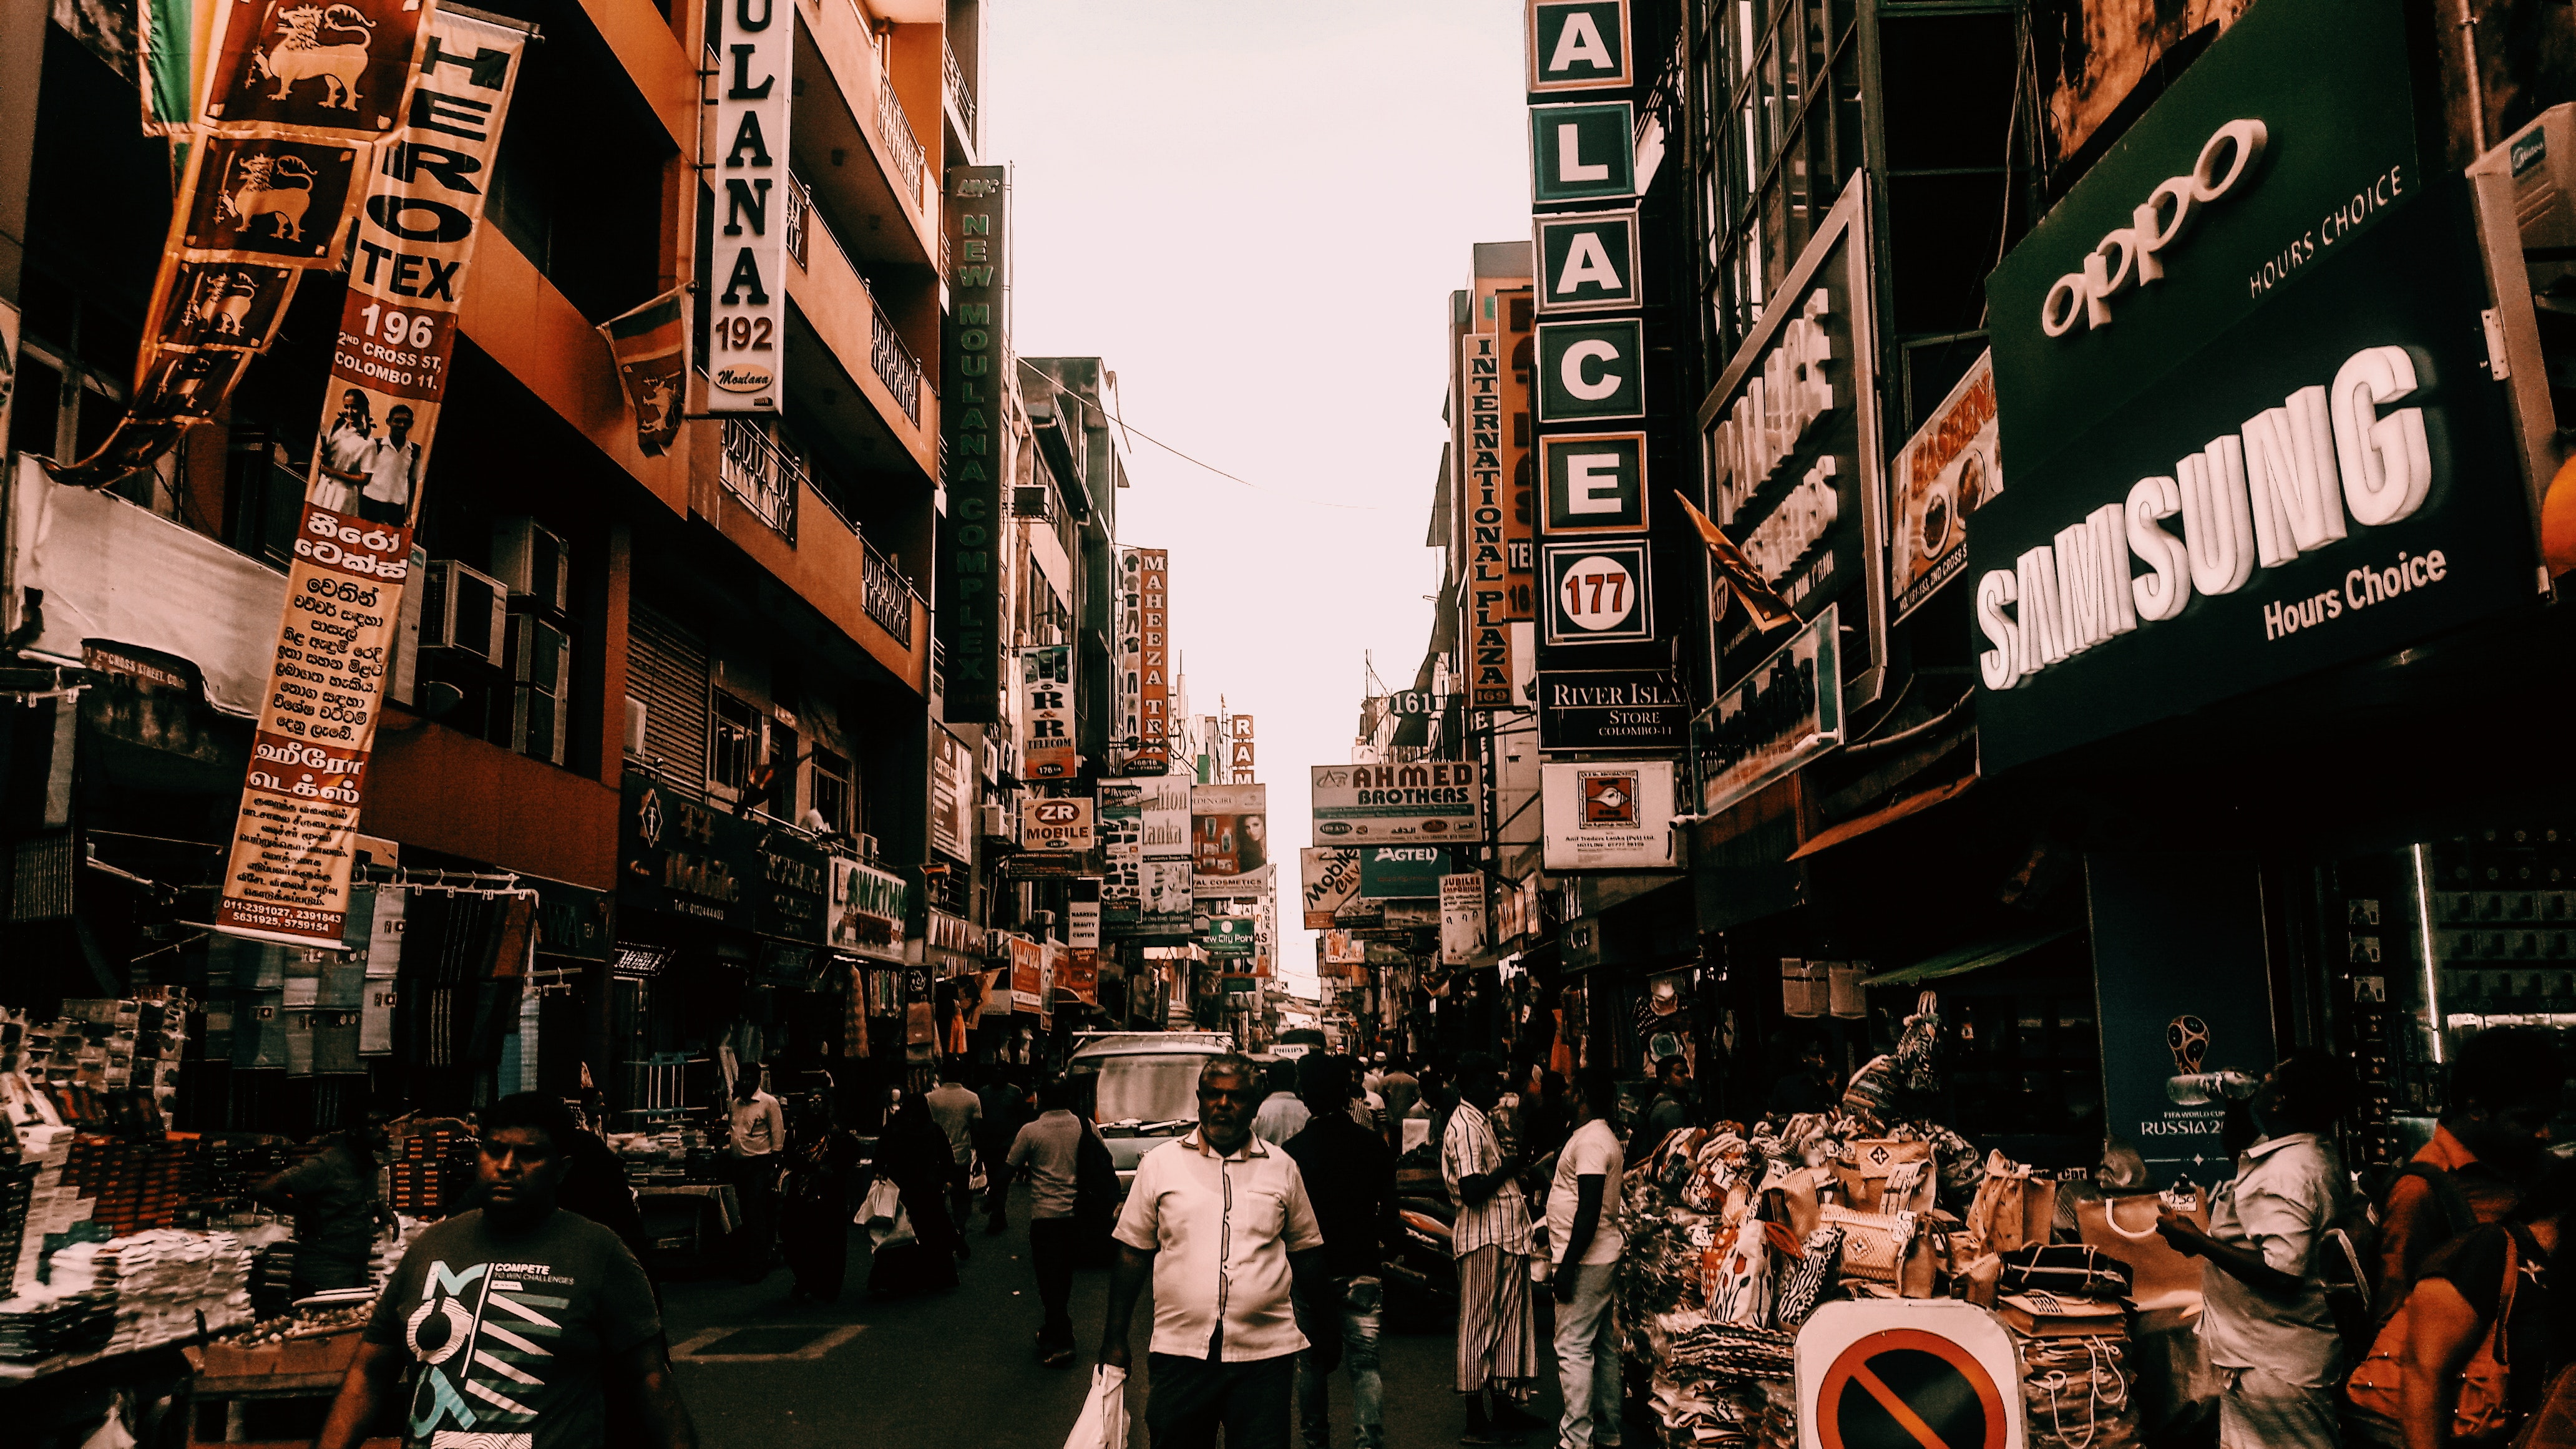
people, urban area, metropolis, crowd, city, street, metropolitan area, town, human settlement, snapshot, infrastructure, downtown, building, architecture, road, pedestrian, photography, bazaar, night, market, tourism